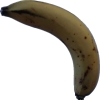
Label: images